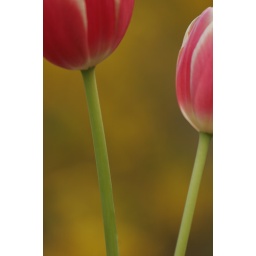
Cut flowers placed infront of a yellow flowering bush in the garden